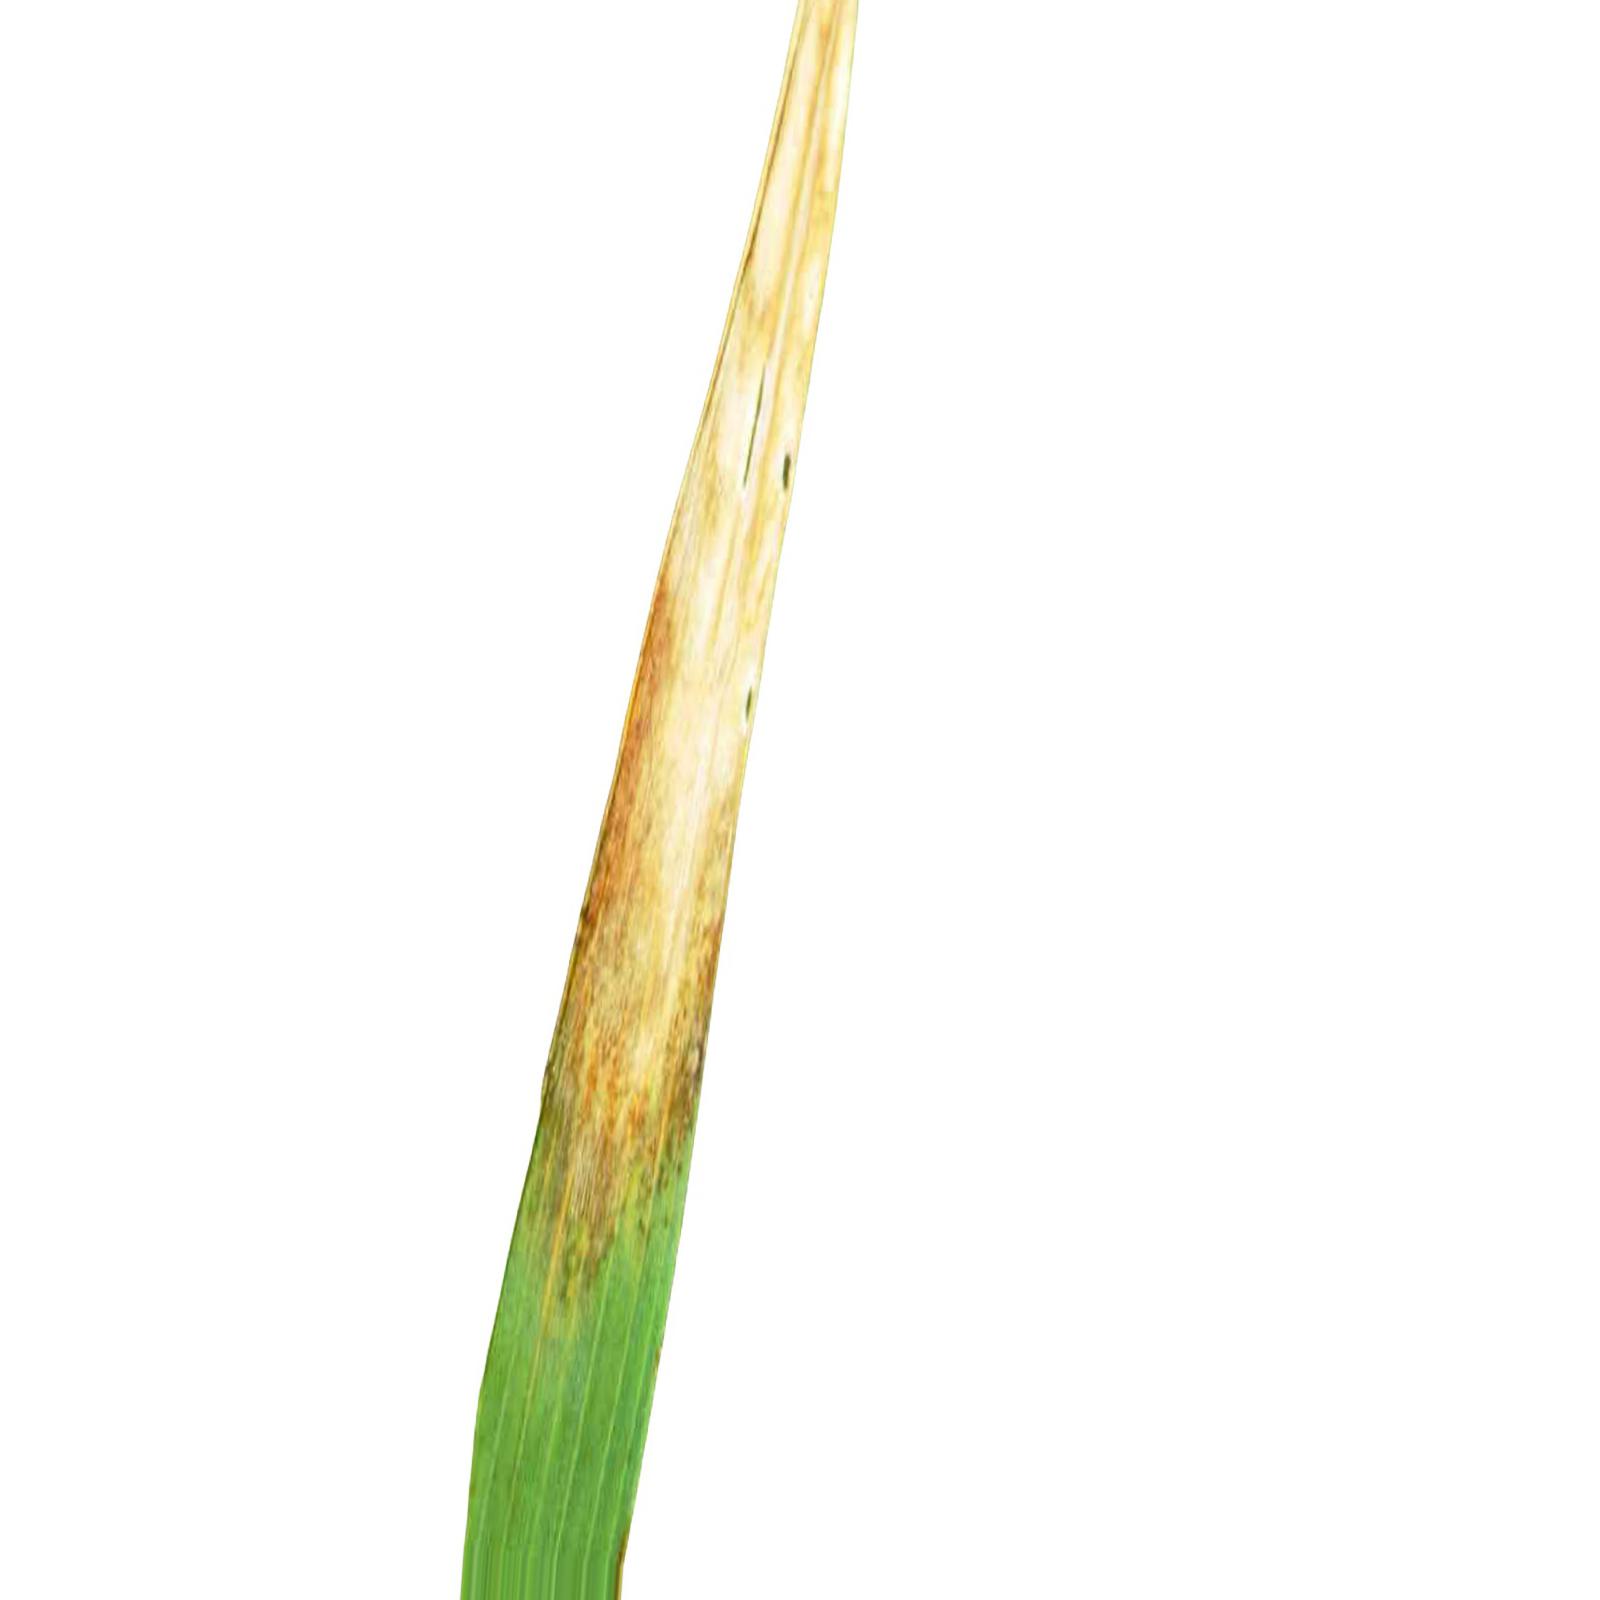
Nhãn: Bệnh Cháy lá ( Leaf scald )